Maui

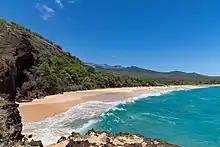
"Big Beach" in Makena, on Maui Island's southwest shore

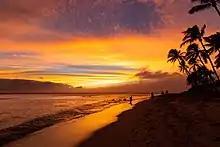
Kaanapali beach in Lahaina

Birdlife lacks the concentration of endemic species found in some other Hawaiian islands. As recently as 200,000 years ago Maui was part of Maui Nui, thus reducing the odds that birds or other species would be endemic to any single one of these. Although Molokai had several endemic bird species, in modern times Maui Nui's other islands host little endemic birdlife. During and after the Maui Nui period, Maui hosted a species of moa-nalo (also found on Molokai, Lānai, and Kahoolawe), a species of harrier (the wood harrier, shared with Molokai), an undescribed sea eagle (Maui only), and three species of ground-dwelling flightless ibis ("Apteribis sp."), plus other species. Today, Maui's most notable surviving endemic birds are probably the ʻAkohekohe ("Palmeria dolei") and the Maui parrotbill ("Pseudonestor xanthophrys"), also known as "Kiwikiu", both of which are critically endangered and only found in an alpine forest on the windward slopes of Haleakalā.